Otto Gordziałkowski

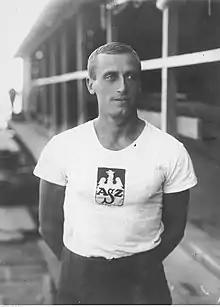
Gordziałkowski in 1924

Otto Gordziałkowski (16 November 1898 – 28 January 1994) was a Polish rower. He competed in the men's eight event at the 1928 Summer Olympics.